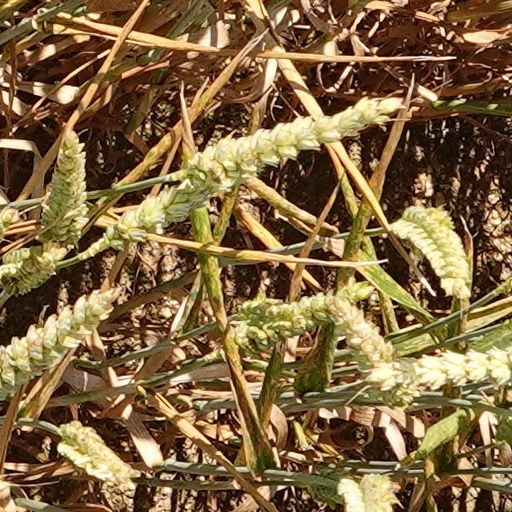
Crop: wheat